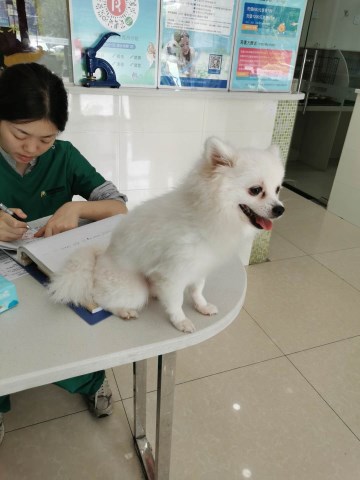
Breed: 1936-n000005-Pomeranian